BM-14

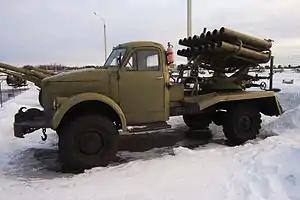
BM-14-16 (8U32)

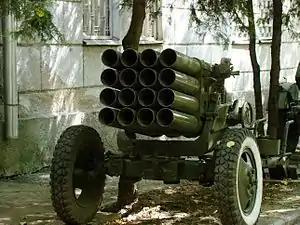
A 140mm, 16-round towed launcher (RPU-14).

The BM-14 launcher and its variants can fire 140mm rockets of the M-14-series (also called Soviet-made M14 artillery rockets). They have a minimum range of and a maximum range of . The M-14 series consist of three known types: